Inako Station (Shizuoka)

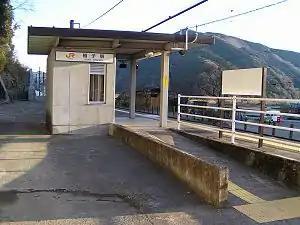
JR Inako Station in March 2006

Inako Station is served by the Minobu Line and is located 24.0 kilometers from the southern terminus of the line at Fuji Station.